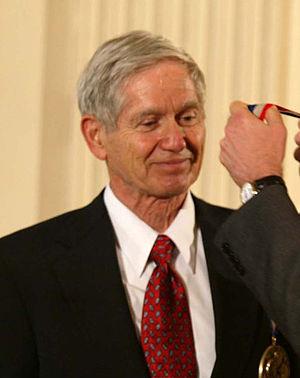
Charles David Keeling est un scientifique américain dont les mesures du dioxyde de carbone au Mauna Loa Observatory ont pour la première fois alerté le monde de la contribution anthropogénique à l'effet de serre et au réchauffement climatique. La courbe de Keeling montre l'augmentation progressive du dioxyde de carbone, un gaz à effet de serre, dans l'atmosphère.